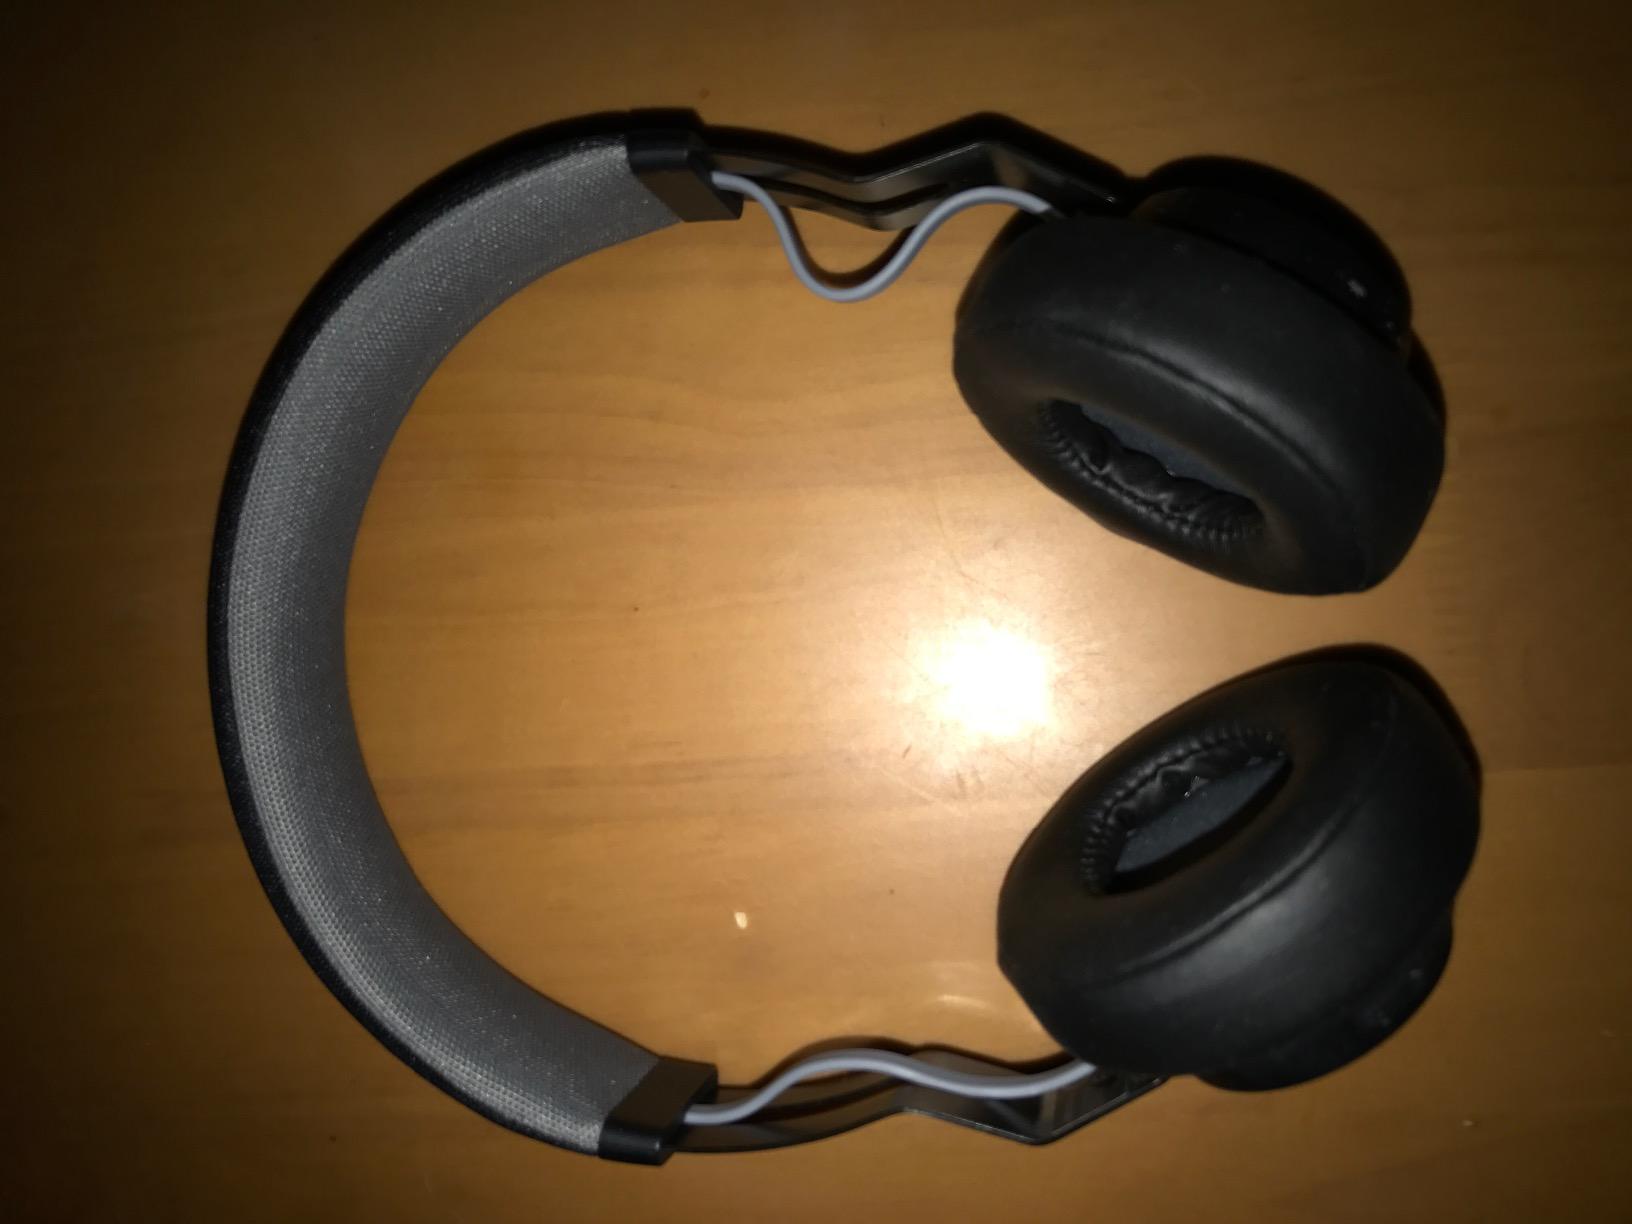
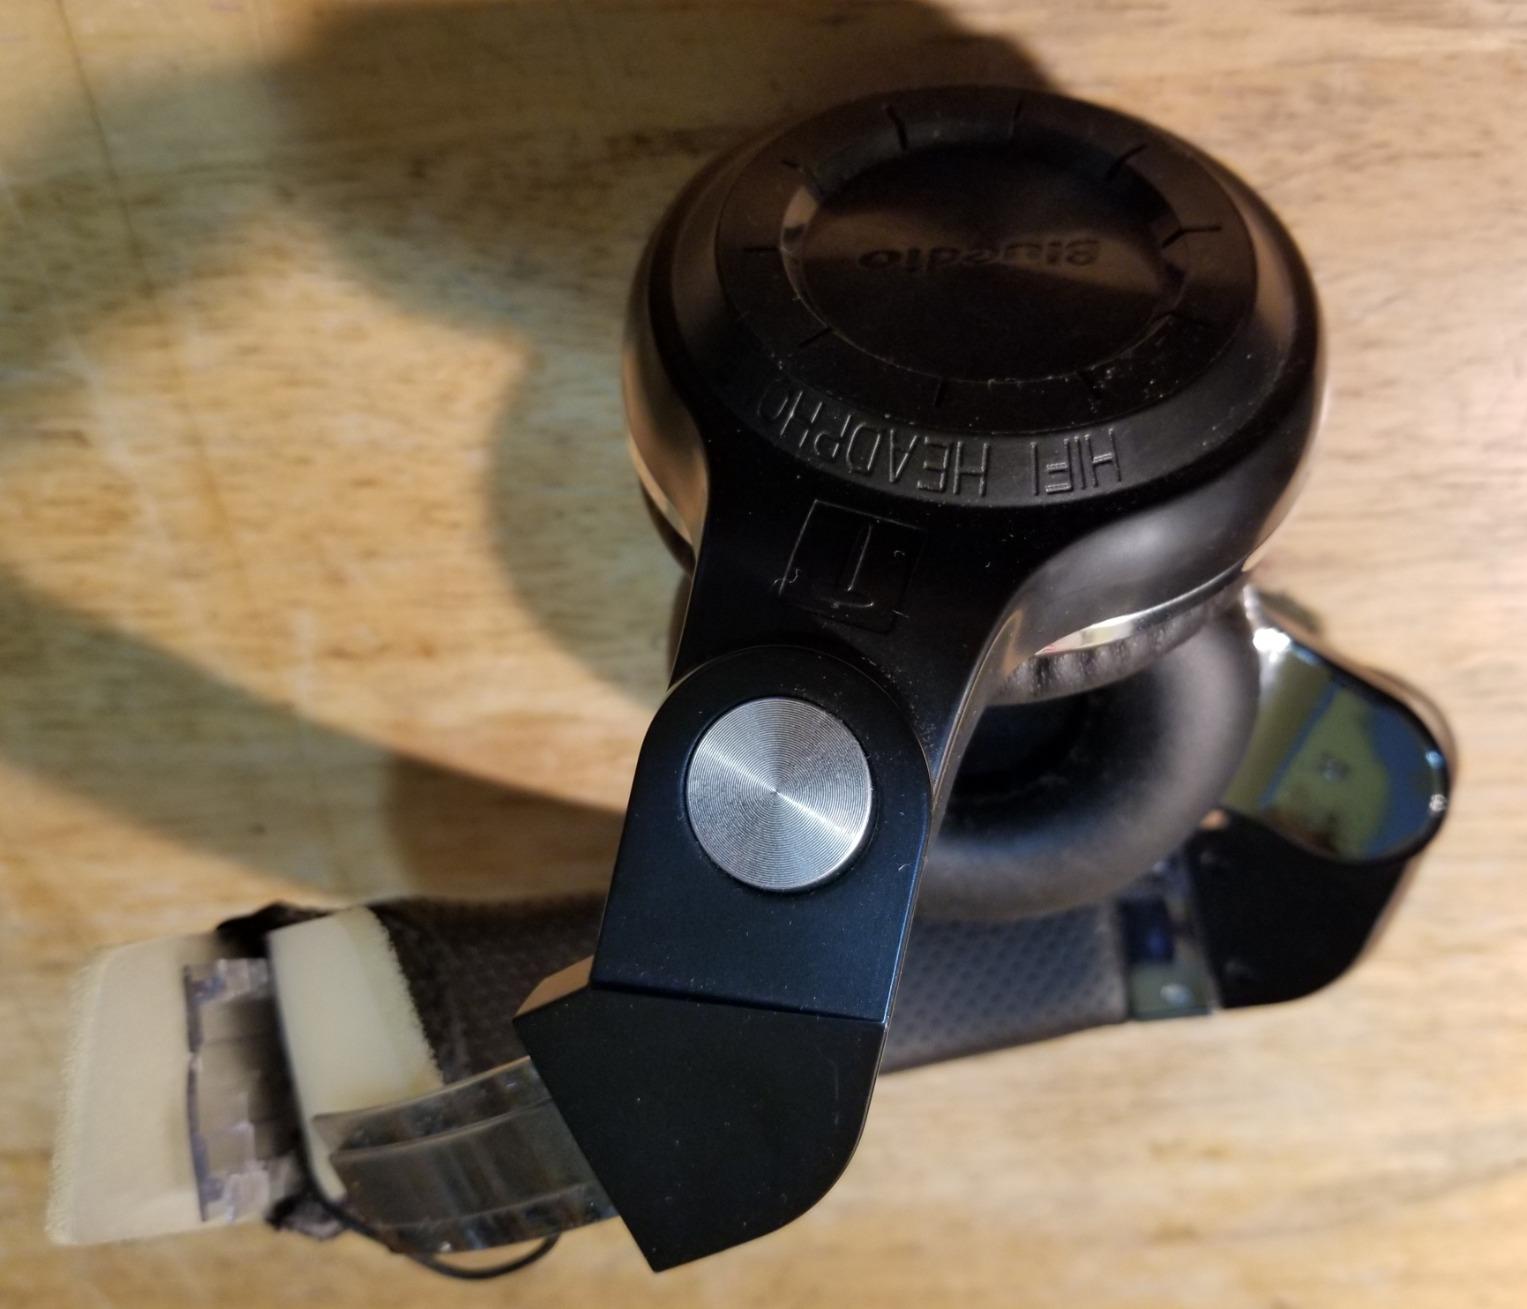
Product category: headphones
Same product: no